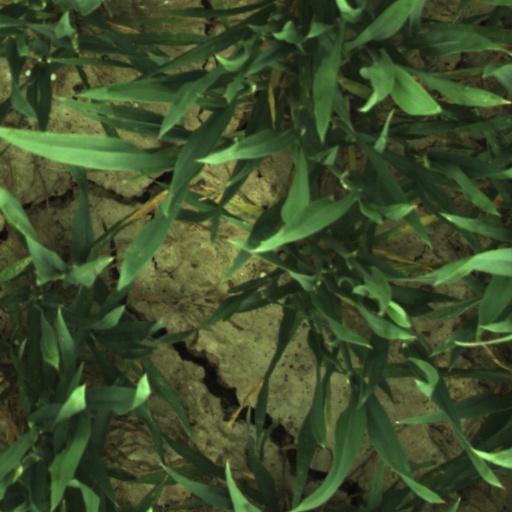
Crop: wheat